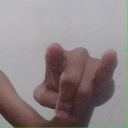
अक्षर: च